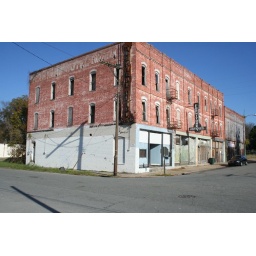
an old hotel building in Goldsboro NC near train station